Medjugorje International Youth Festival

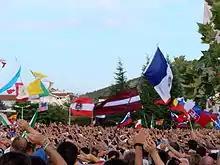
Crowd of young people from around the world at the Medjugorje Festival

Medjugorje International Youth Festival, also known as Mladifest (lit. "Youthfest"), is an annual festival of Catholic youth organized in Medjugorje, Bosnia and Herzegovina, between 1 and 6 August, to mark the birthday of Virgin Mary, mother of Jesus on 5 August, as claimed by the alleged seers of the presumed local Marian apparitions. The festival was established in 1989 by two Franciscan priests, Slavko Barbarić and Tomislav Vlašić.